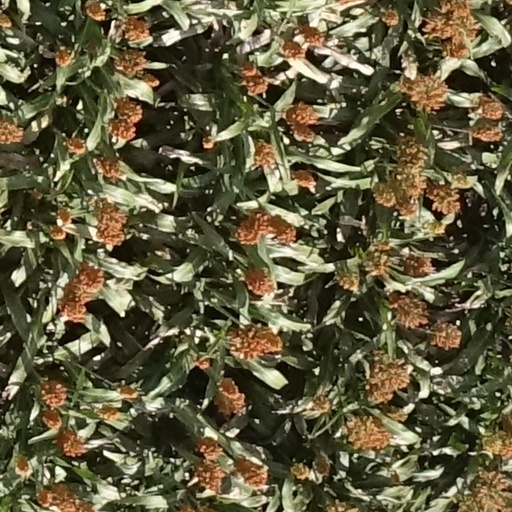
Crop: sorghum